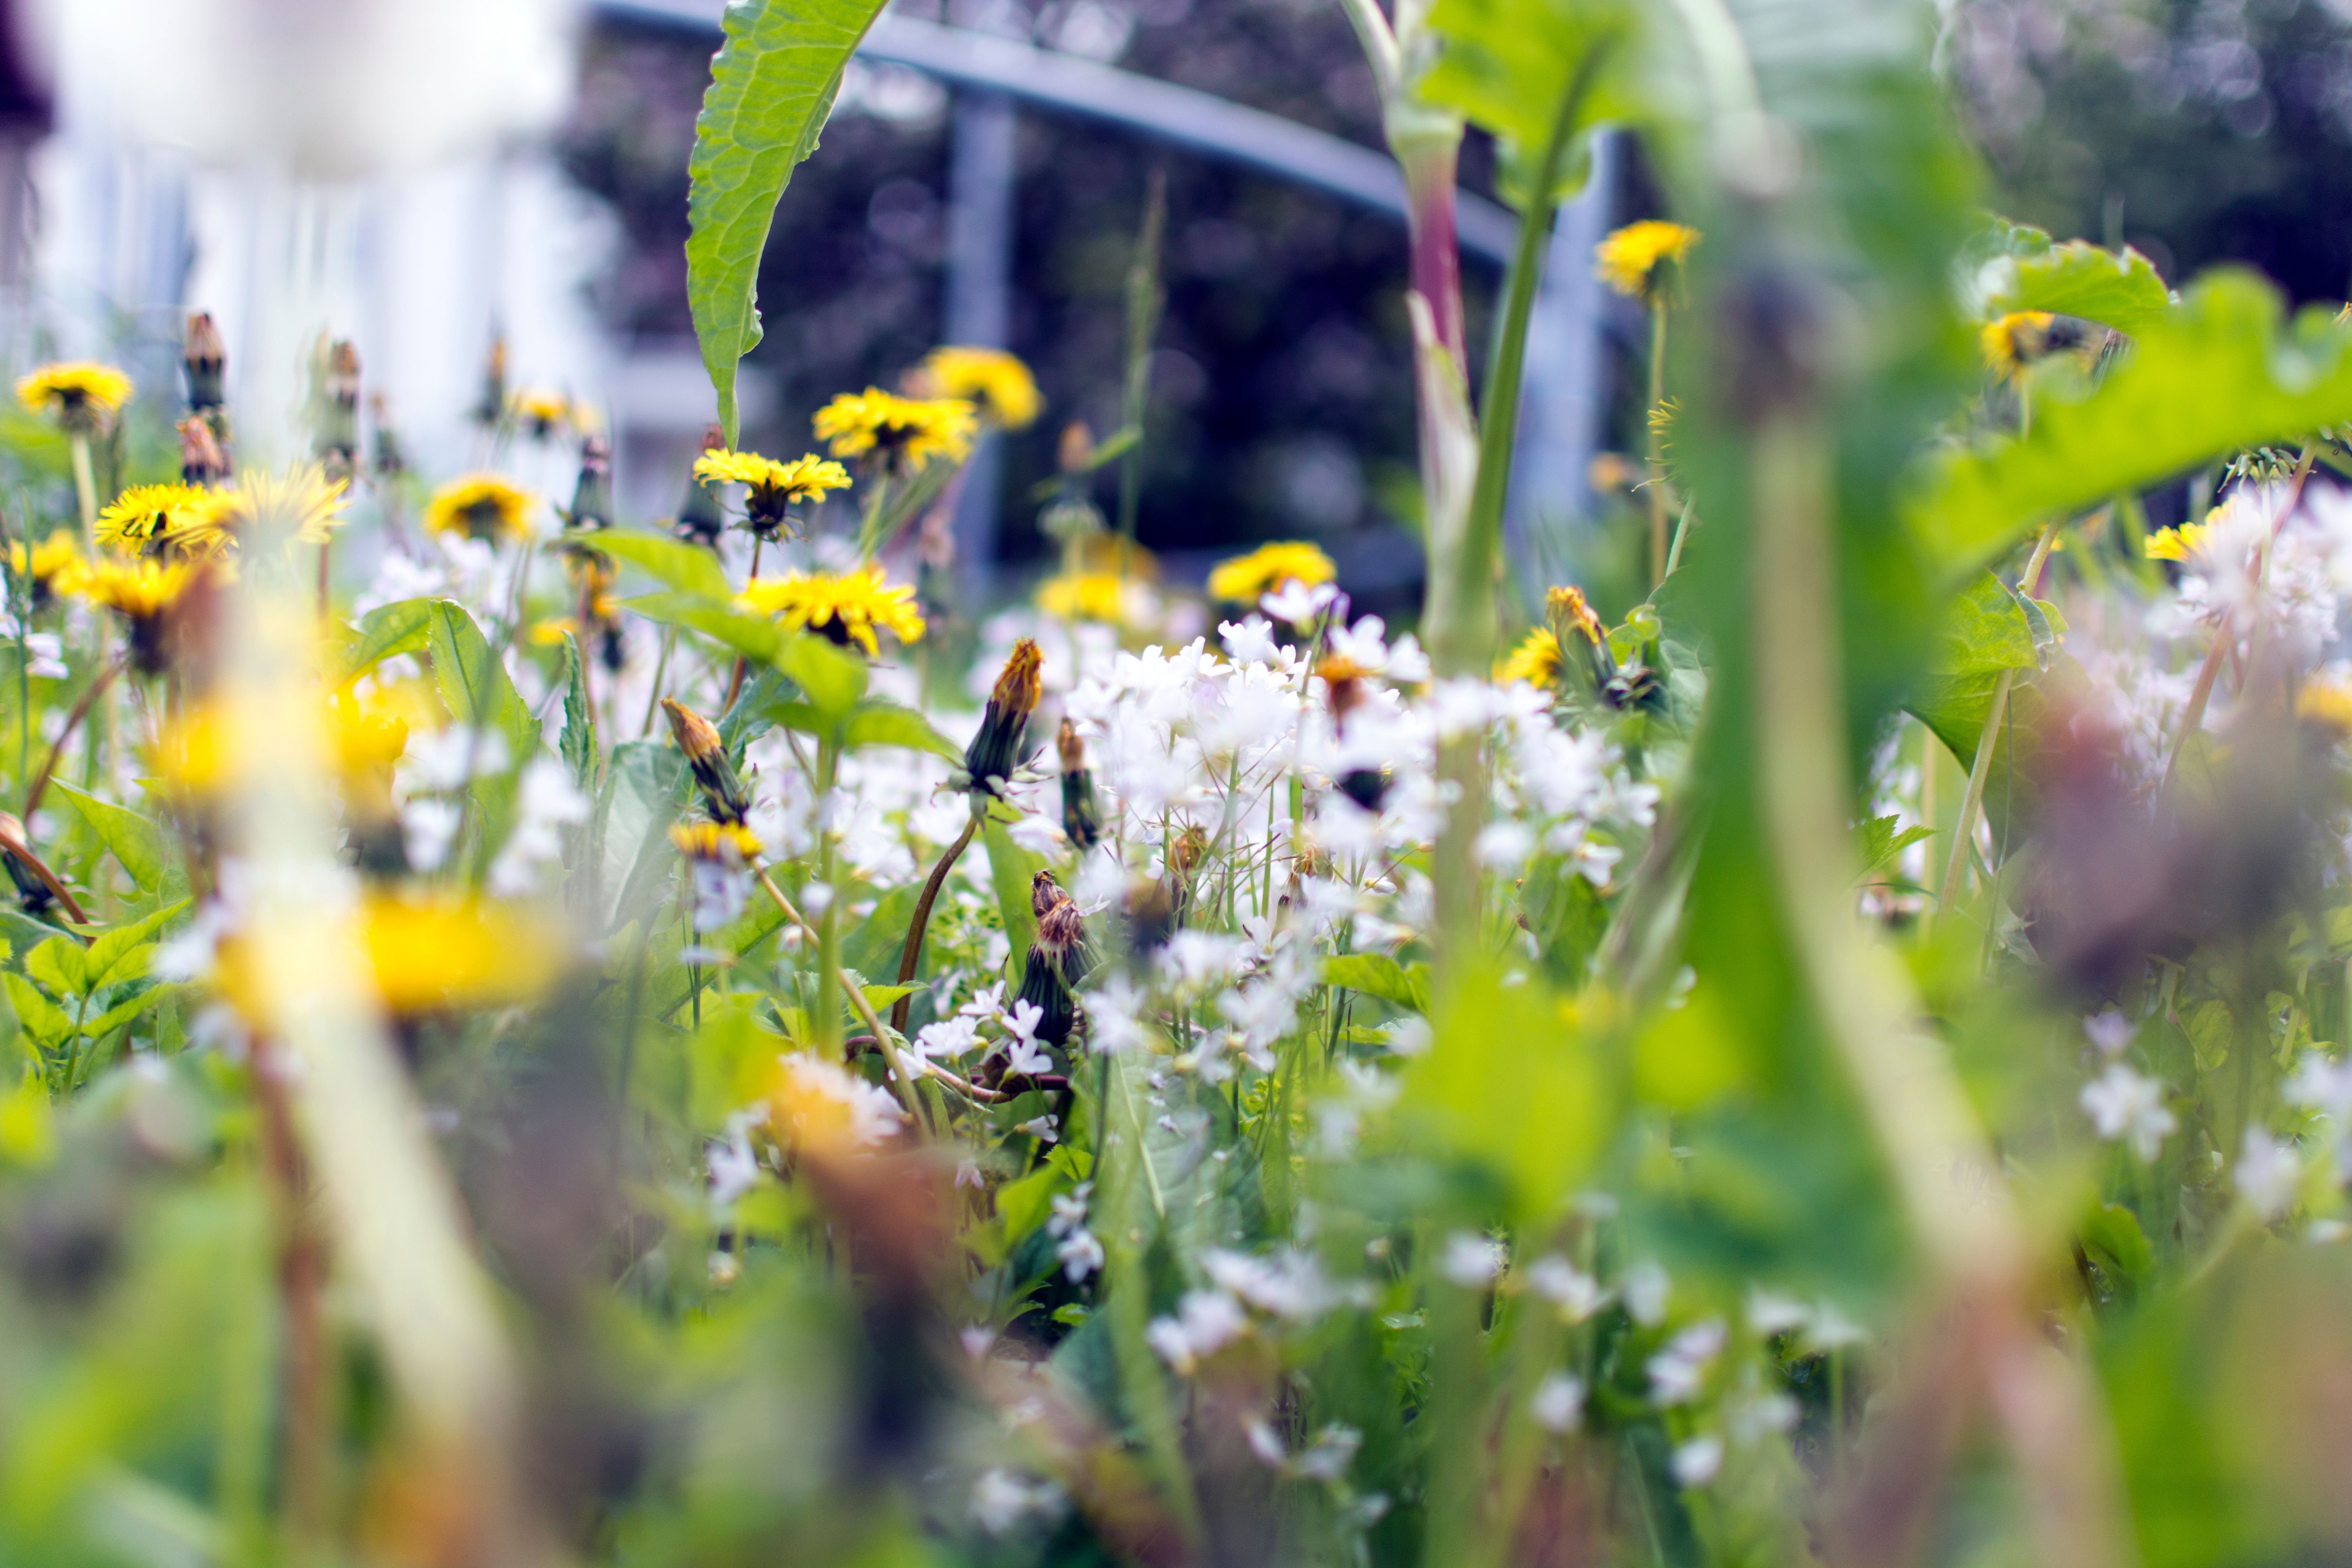
nature, grass, blossom, plant, field, lawn, meadow, sunlight, leaf, flower, green, autumn, botany, yellow, agriculture, garden, flora, wildflower, close up, macro photography